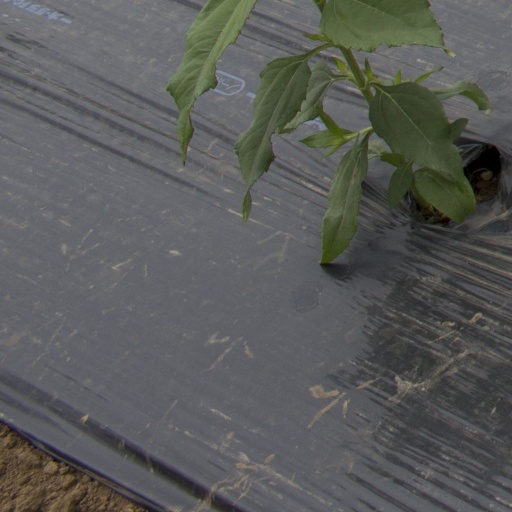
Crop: Jerusalem artichoke